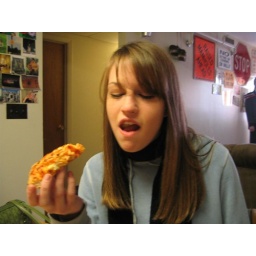
Geneva making a vomitous face in response to sampling Pizza Hut's buffalo chicken pizza offering.